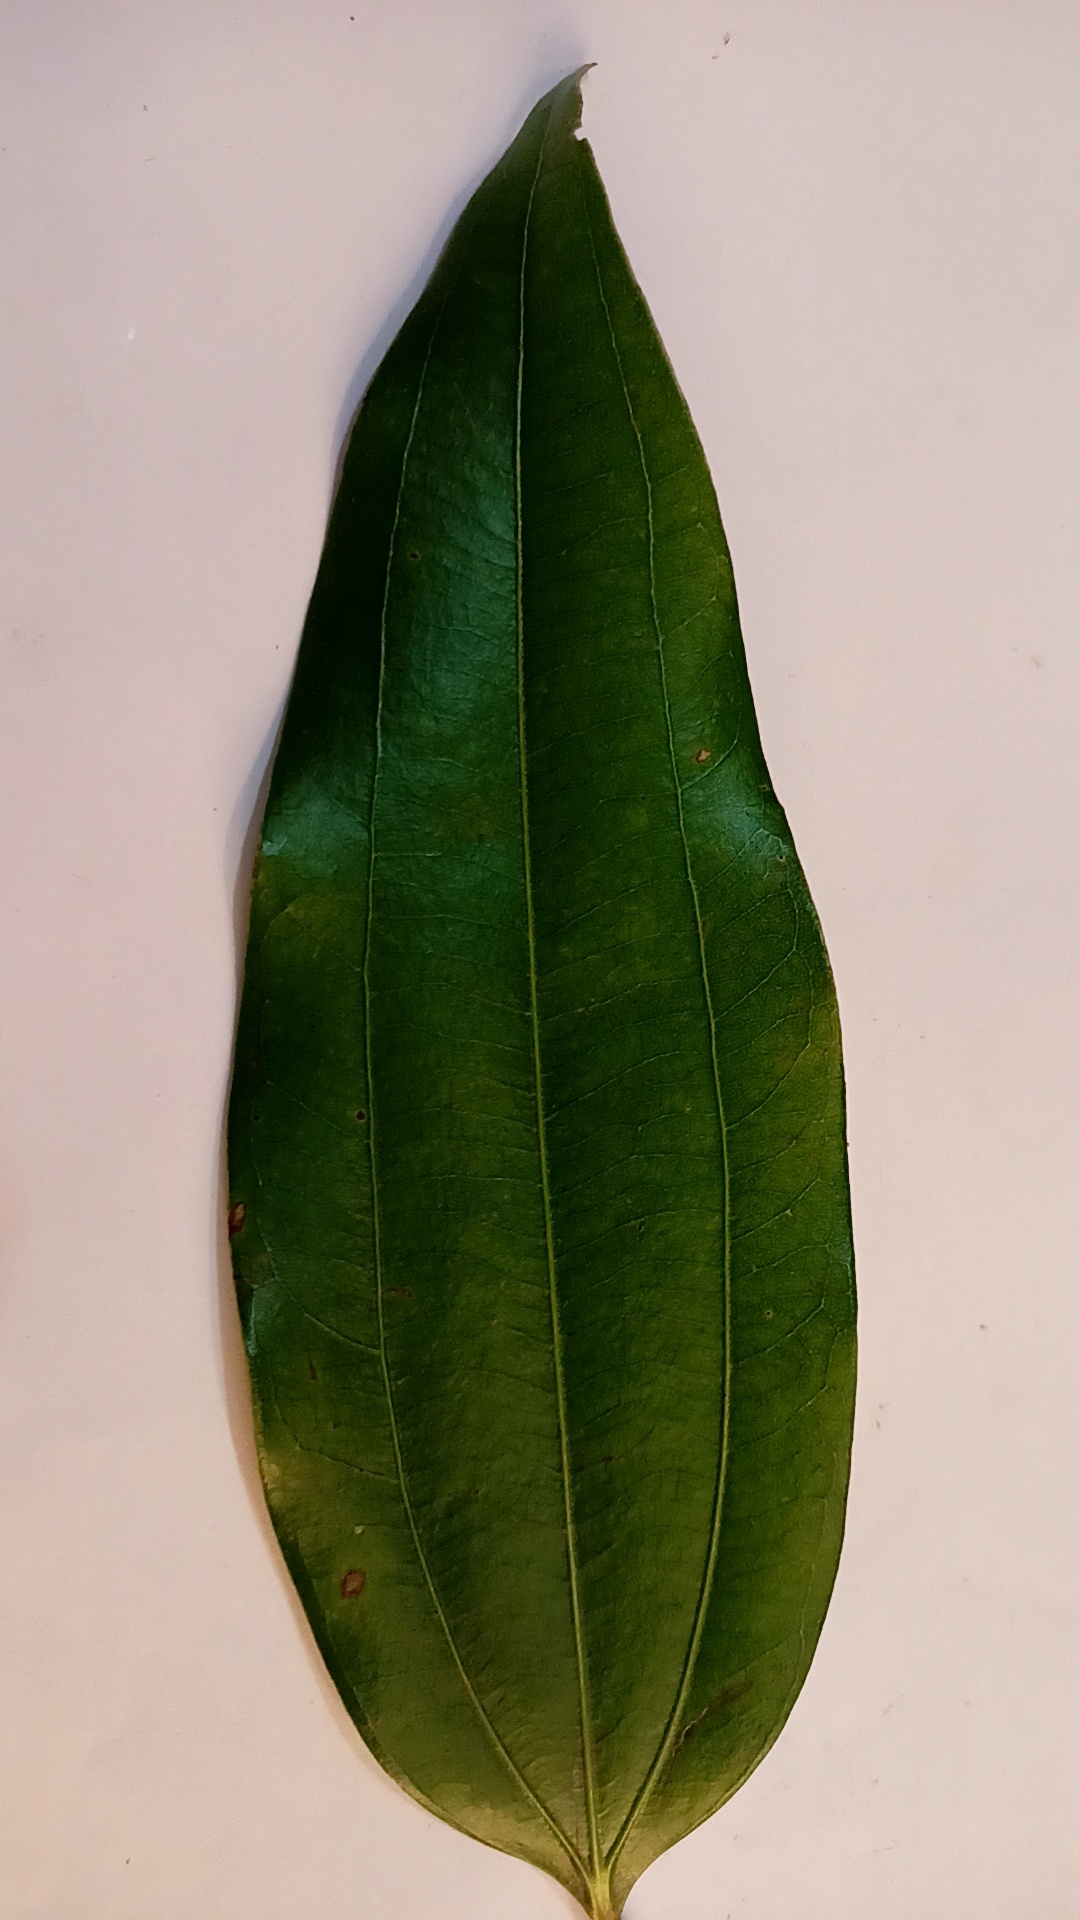
Label: Disease